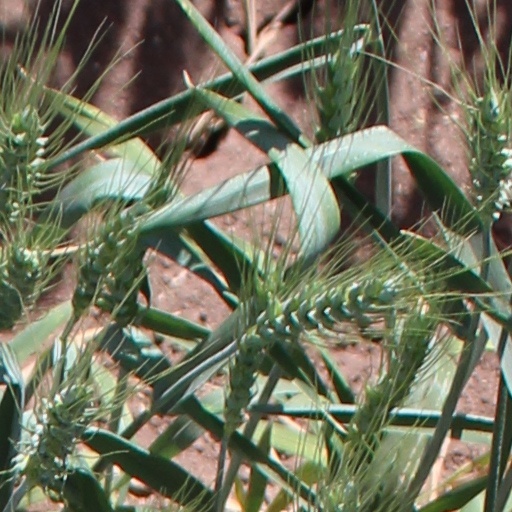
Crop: wheat